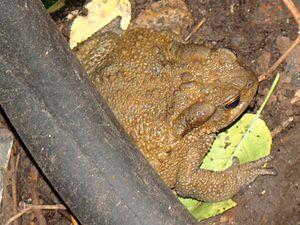
Bufo verrucosissimus, ou Crapaud du Caucase, est une espèce d'amphibiens de la famille des Bufonidae.